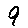
Label: 9